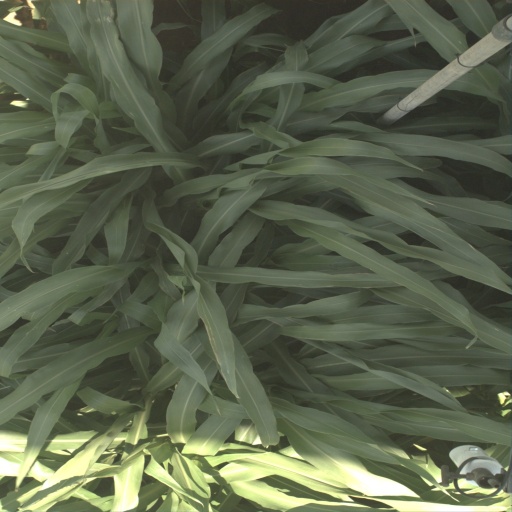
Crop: sorghum